Sa'ad Musa

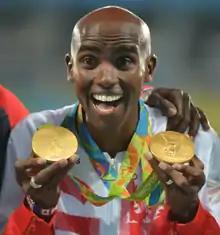
Mo Farah, British four-time Olympic gold medalist and the most decorated athlete in British athletics history.

The parties were moved by his words and mediated their dispute. Garaad Abdalla gave the hand of one of his daughters to the poet as a reward for his efforts. Following Abdalla's death, his eldest son Askar succeeded him as Garaad. Askar was a skilled horseman and fought in offensive with the southern sections of the clan against the Dervish who had begun raiding Habr Awal and other clans in the region. Sheikh Madar rallied the northern sections of the Habr Awal who unlike the Ahmed Abdalla and a few others, did reside mainly inside the borders of British Somaliland. Following Askar's death his younger brother Deria took the mantle of Garaad and unlike his brother and father was more focused on the concerns of the Habr Awal community as a period of relative peace had set in following the defeat of the Dervishes, decreasing the need for fighting. Diriiye was faced with a parallel challenger to his role as Garaad and the Habr Awal rallied behind him and rebuffed the pretender.